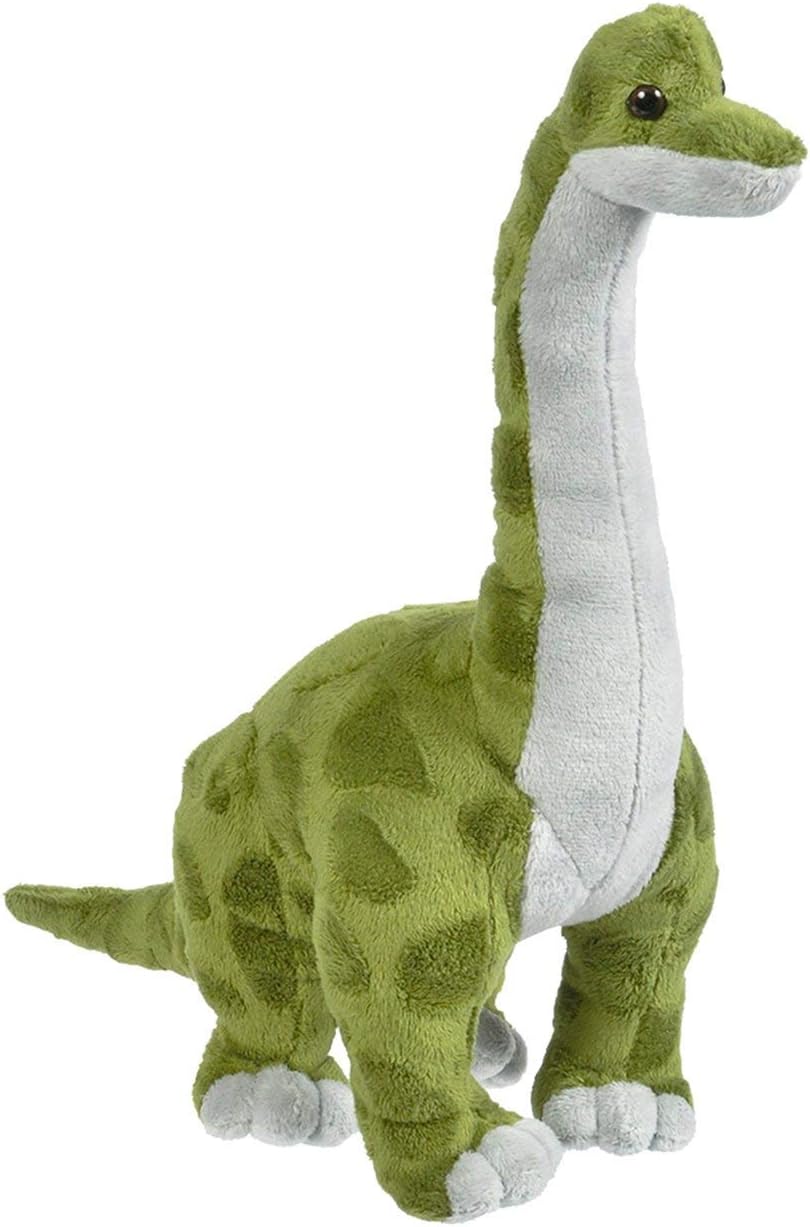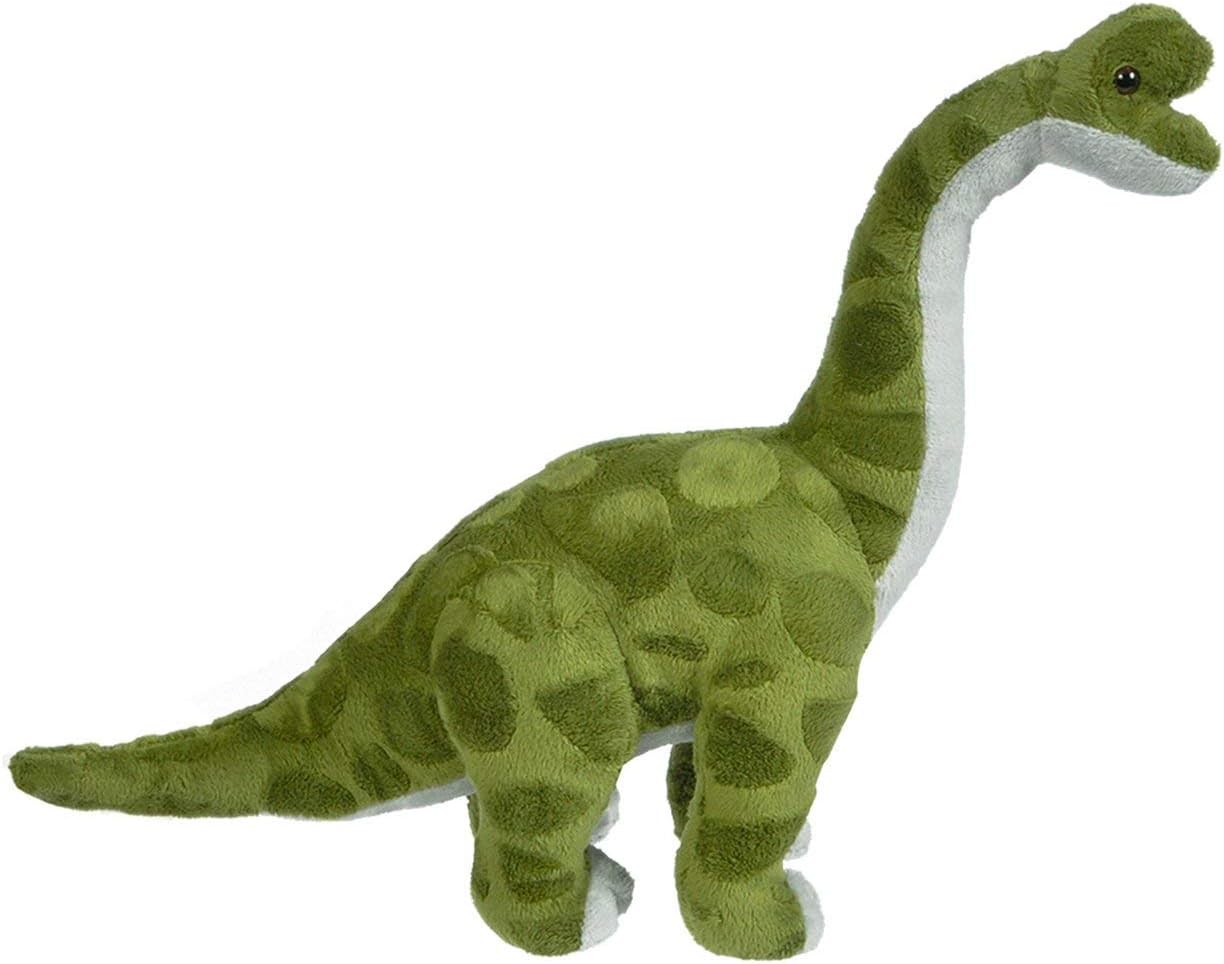
Rhode Island Novelty 15-inch Wide Animal Den Brachiosaurus Plush, 15" L x 4" W x 11" H
Category: Toys & Games
• 15" animal den brachiosaurus plush • Each piece on hang tag • Soft, cozy plush material • Features hard plastic eyes • Standing position • May not stand on its own • Ideal keepsake • One piece per unit Ages 3+
Features: Playtime goes prehistoric with this Brachiosaurus Plush Stuffed Animal! | Perfect for both children and adult fans of dinosaurs! They'll love it's super plush fur. | Includes 1 huge extra soft 15 inch wide Brachiosaurus Plush Stuffed Animal. Dimension: 15"L x 4"W x 11"H | Made of super soft cuddly plush you won't resist hugging. | Perfect to give as a gift for any occasion for animal loving friends and family.